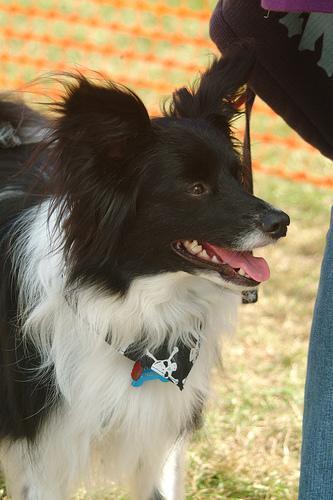
papillon